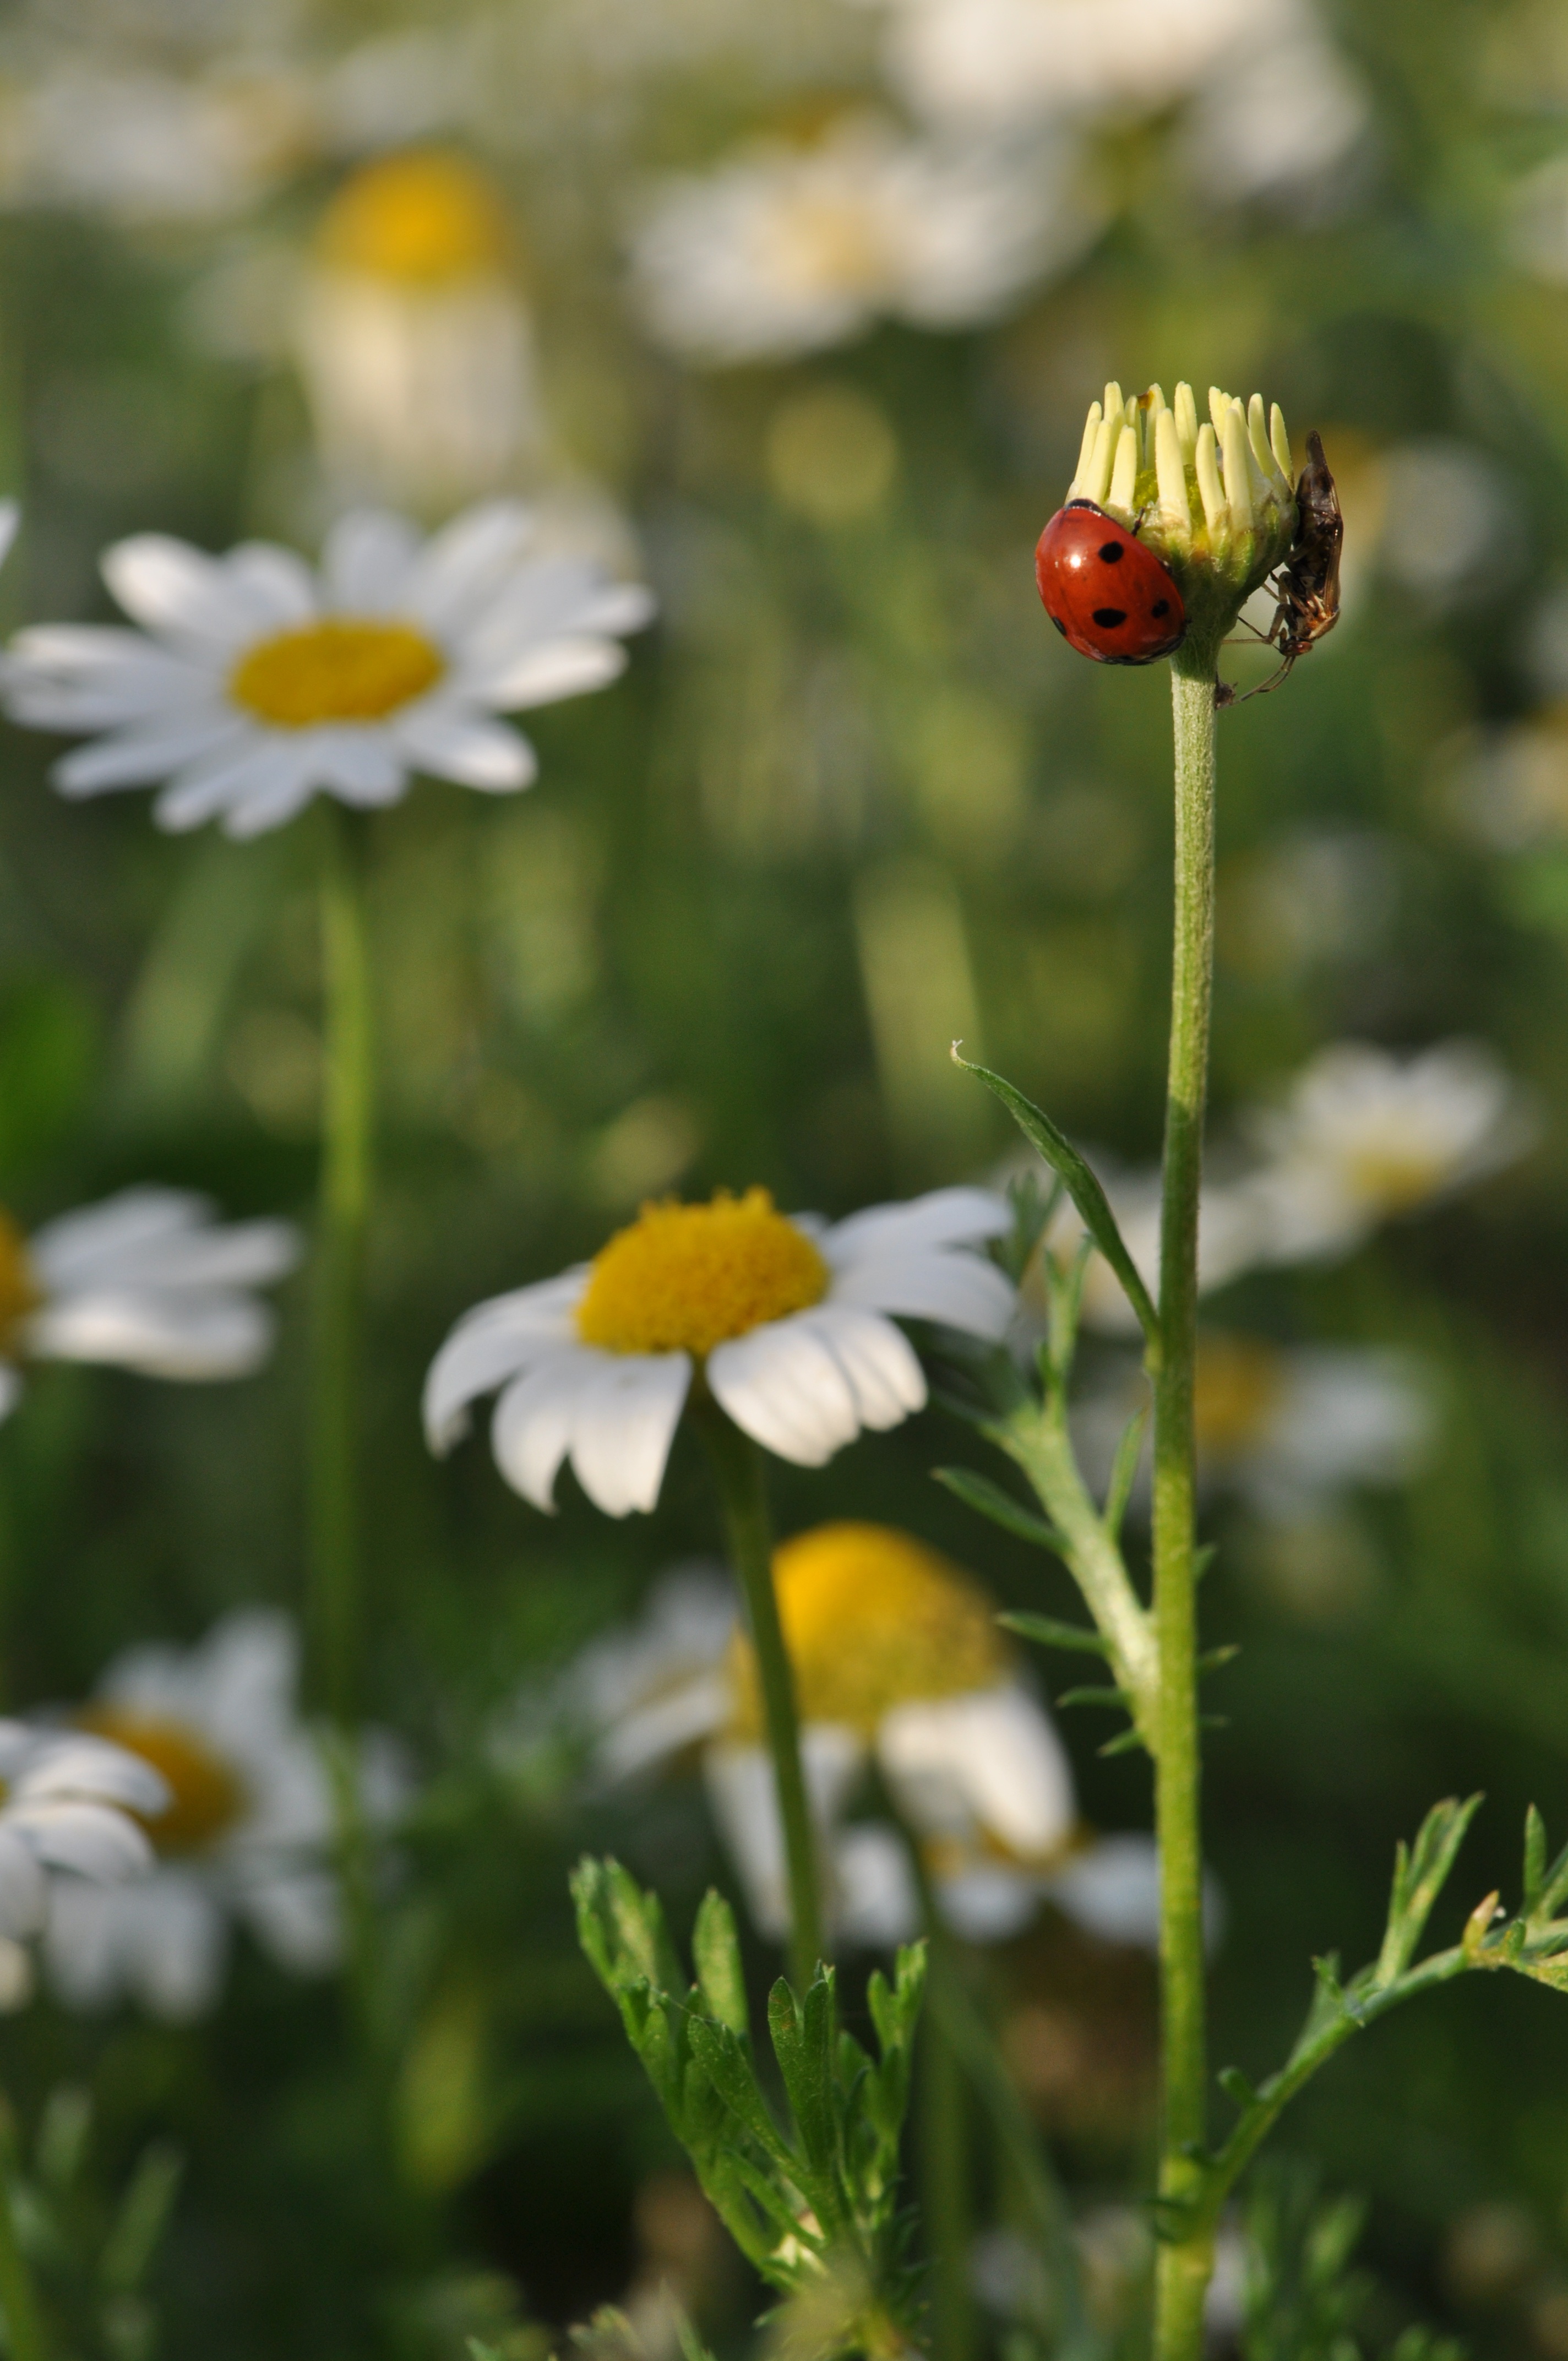
nature, plant, field, meadow, prairie, flower, daisy, spring, herb, insect, ladybug, botany, yellow, flora, wildflower, macro photography, flowering plant, daisy family, magarite, oxeye daisy, land plant, chamaemelum nobile, garden cosmos